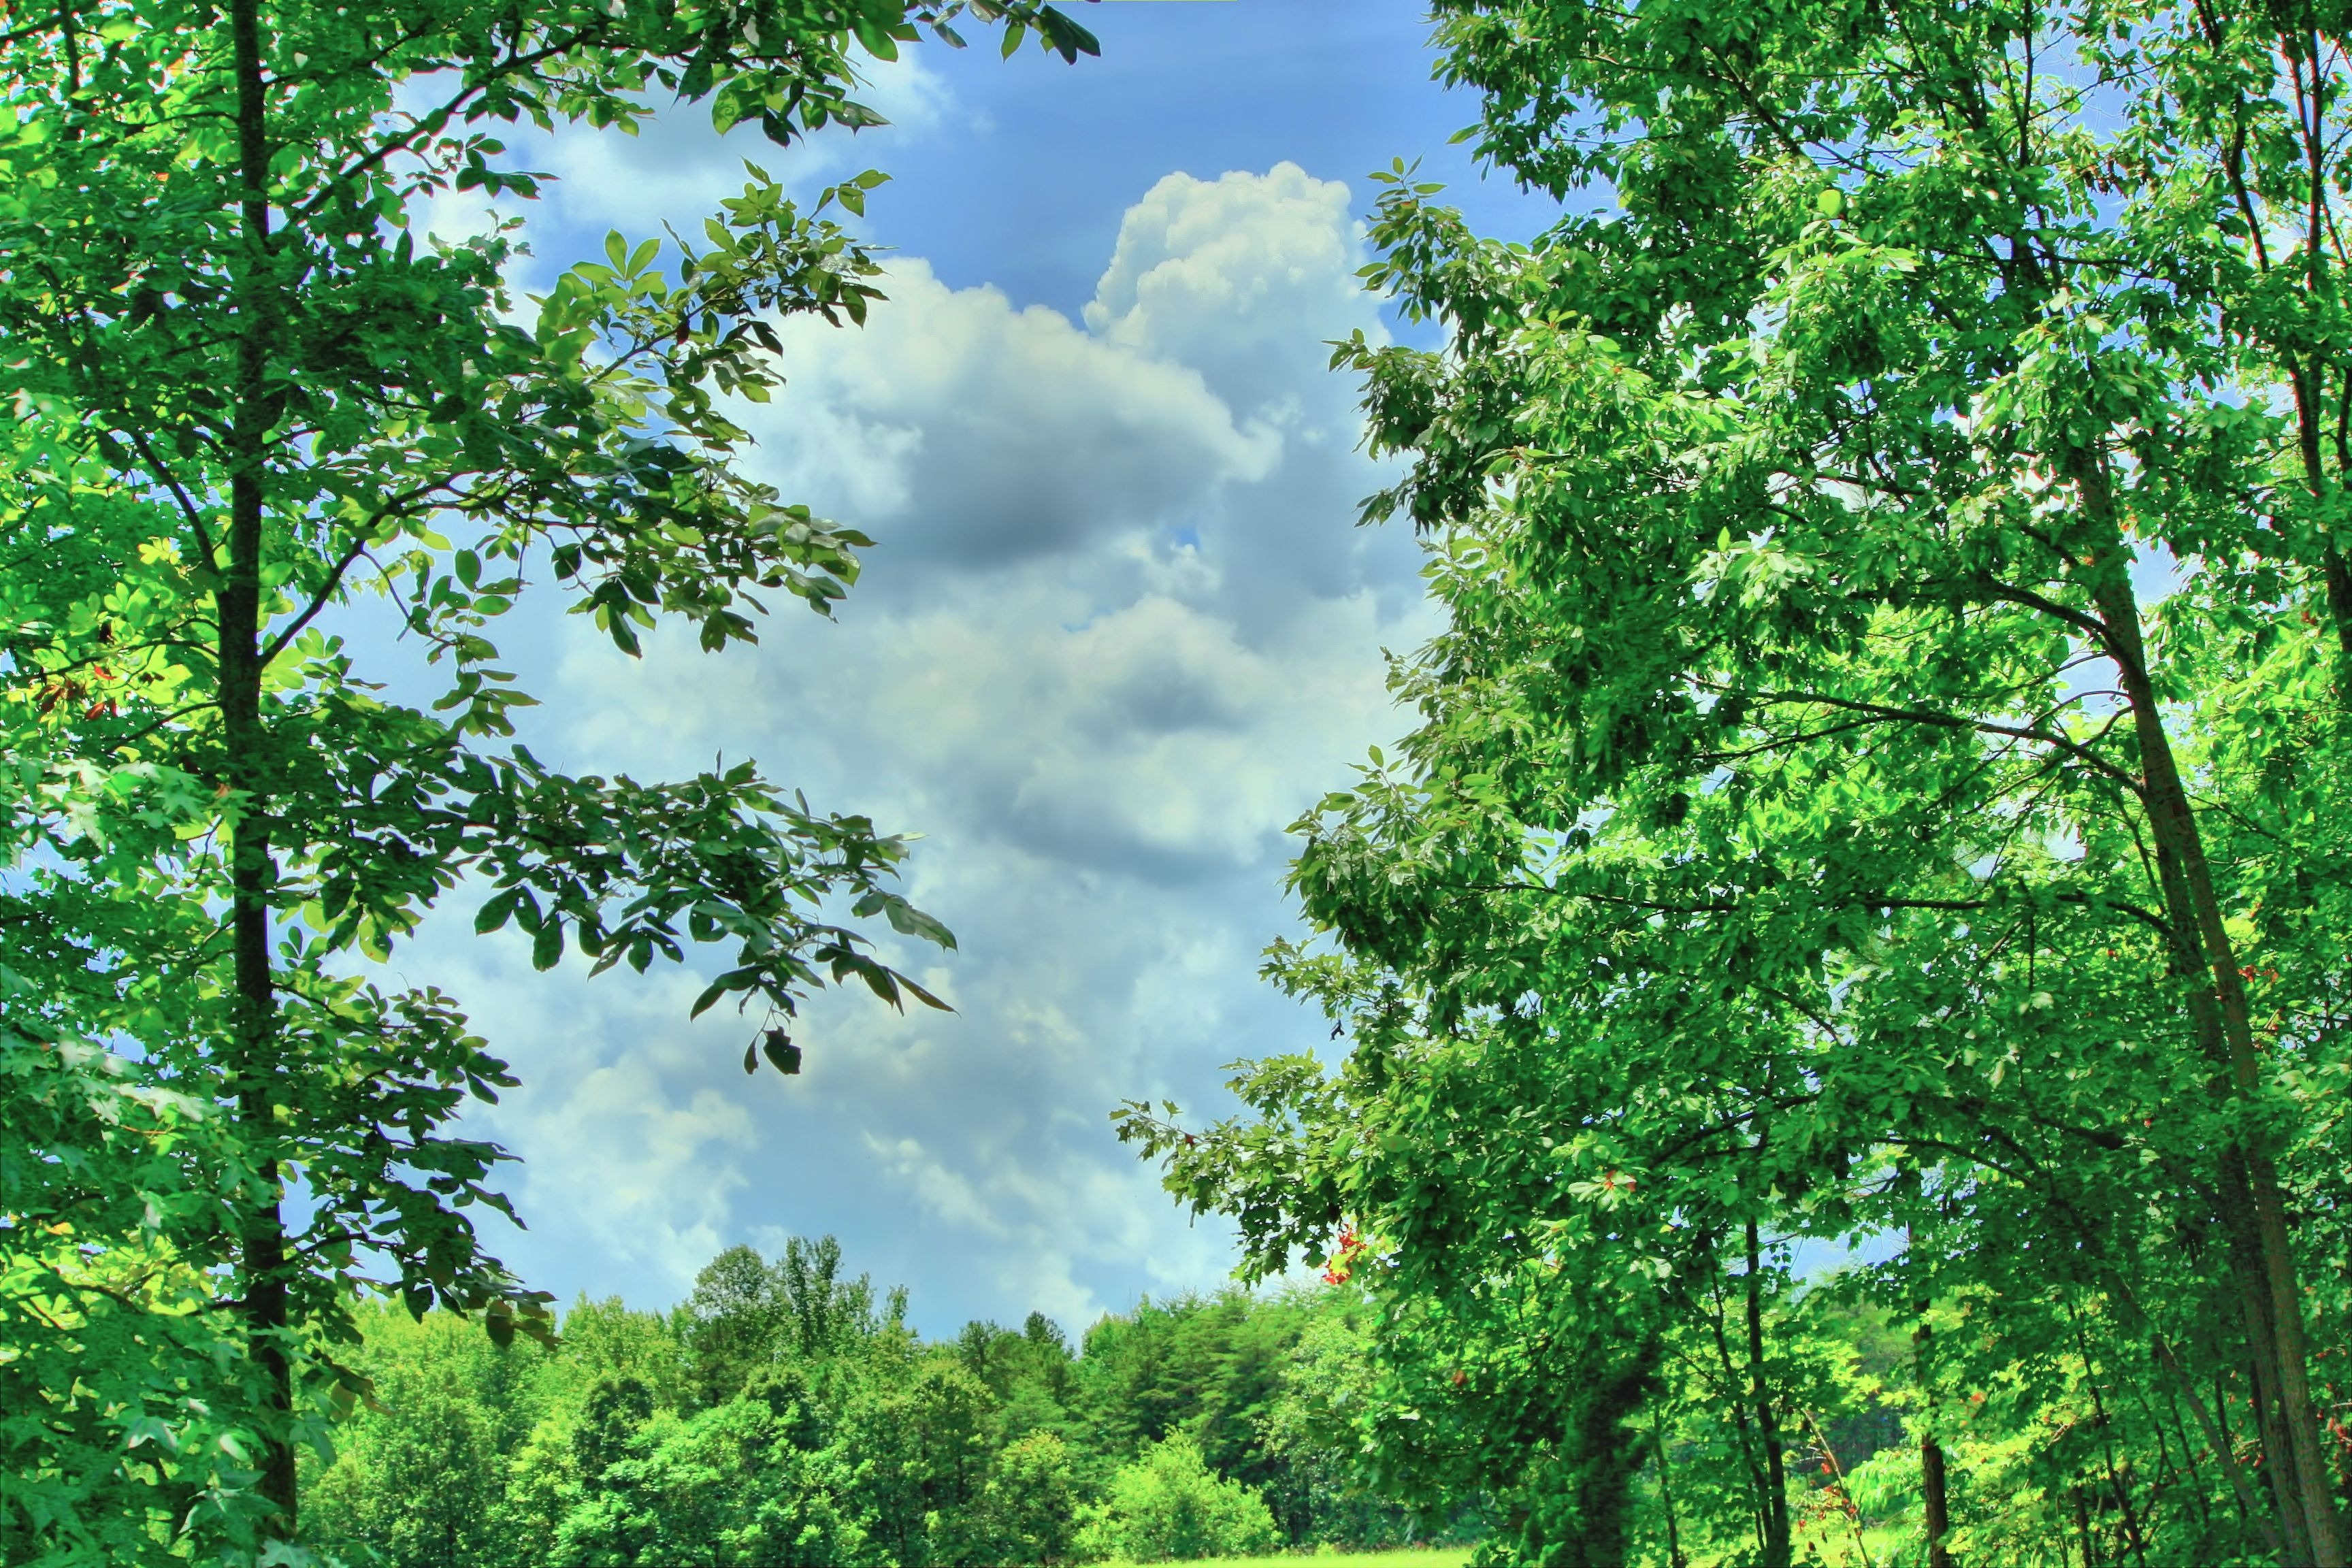
tree, nature, forest, wilderness, branch, plant, sky, meadow, sunlight, leaf, flower, view, trunk, atmosphere, environment, green, high, jungle, tranquil, scenic, park, cumulus, botany, agriculture, garden, cloudscape, leaves, outdoors, woods, clouds, vegetation, rainforest, branches, deciduous, woodland, habitat, ecosystem, organic, biome, old growth forest, natural environment, woody plant, temperate broadleaf and mixed forest